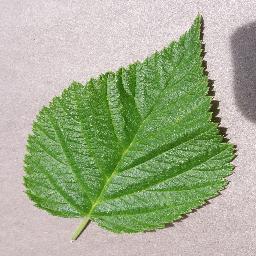
Label: Raspberry___healthy